Júlio César (football goalkeeper, born 1979)

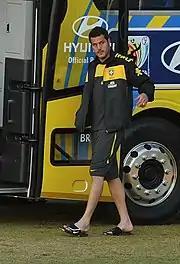
Júlio César with Brazil at the 2010 FIFA World Cup

In 2011–12 season, Júlio César played his 200th Serie A match on 1 October 2011 in the 3–0 home loss to Napoli, saving a penalty kick in the first half. Later on 22 November, Júlio César made his 50th UEFA Champions League appearance in the 1–1 draw against Trabzonspor in the 2011–12 UEFA Champions League Group B matchday 4. This draw was enough for Inter to secure a spot in the round of 16. He reached a century of clean sheets in Serie A on 18 March 2012 by playing in the goalless draw against Atalanta in the matchday 28. This draw meant that Inter have won only one of their last nine league matches. Júlio César's 300th appearance in all competitions for Inter occurred on 6 May in the penultimate week of Serie A against Milan in which Inter won 4–2. He conceded a controversial penalty to Kevin-Prince Boateng and was included in a verbal confrontation with Zlatan Ibrahimović who went on to convert the penalty. He was booked for the penalty which made him miss the final match of the season against Lazio. He concluded his 7th season at Inter by amassing 40 appearances in all competitions as Inter finished sixth in league, with the team just five goals short of equalling their all-time worst concession in a single Serie A campaign. In the Champions League, the team was eliminated in the round of 16 by Marseille on away goal rule and was knocked out of Coppa Italia by Napoli. With some critics believing Júlio César had declined in form since the 2009–10 season, Inter signed Slovenian goalkeeper Samir Handanović from Udinese to take over as first-choice goalkeeper.